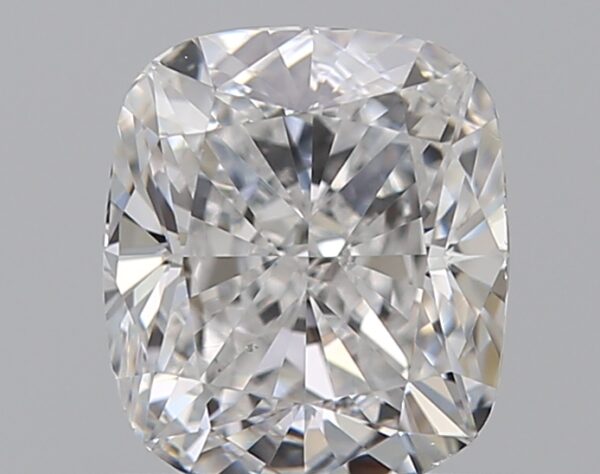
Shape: cushion
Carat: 1
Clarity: VS2
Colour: D
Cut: EX
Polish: EX
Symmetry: VG
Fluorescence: F
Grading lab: GIA
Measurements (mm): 6.07 x 5.32 x 3.6